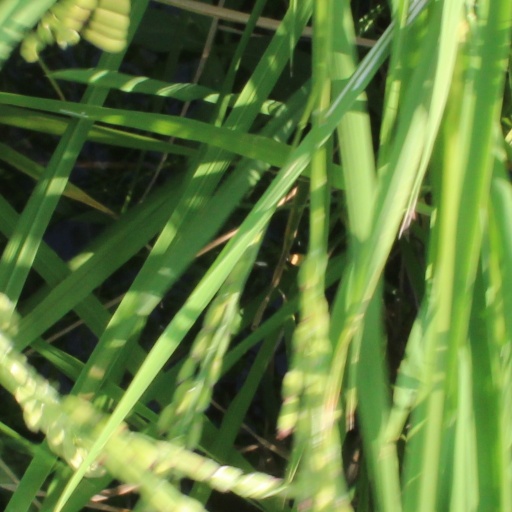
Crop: rice